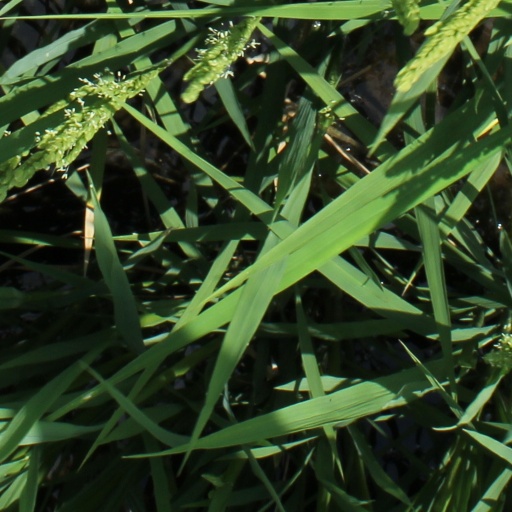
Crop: rice